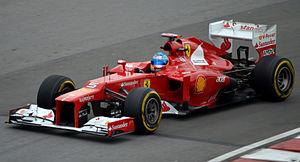
La Ferrari F2012 est la monoplace de Formule 1 engagée par la Scuderia Ferrari au championnat du monde de Formule 1 2012. Présentée le 3 février 2012 à Maranello, elle entame la saison de Formule 1 le 18 mars 2012 au Grand Prix d'Australie, pilotée par l’Espagnol Fernando Alonso et le Brésilien Felipe Massa.
La Scuderia Ferrari fondée en 1929 par Enzo Ferrari, est depuis 1947 la branche chargée de l'engagement en compétition des voitures de la marque Ferrari. De nos jours, la Scuderia Ferrari a exclusivement recentré son activité sur le championnat du monde de Formule 1, dont elle est à la fois une pionnière et un pilier, détenant la plupart des records.